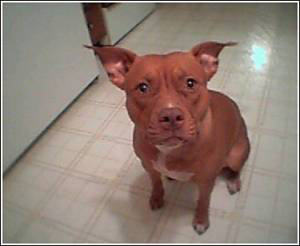
Animal: dog
Breed: american pit bull terrier